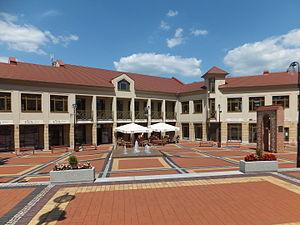
Lędziny est une ville de Pologne. Située dans la voïvodie de Silésie, elle fait partie de la région urbaine de Katowice et de la métropole de Silésie, au sein de l'aire métropolitaine de Haute-Silésie.